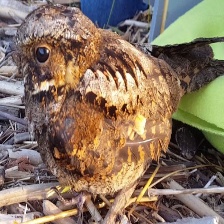
Species: EASTERN WIP POOR WILL
Scientific name: ANTROSTOMUS VOCIFERUS